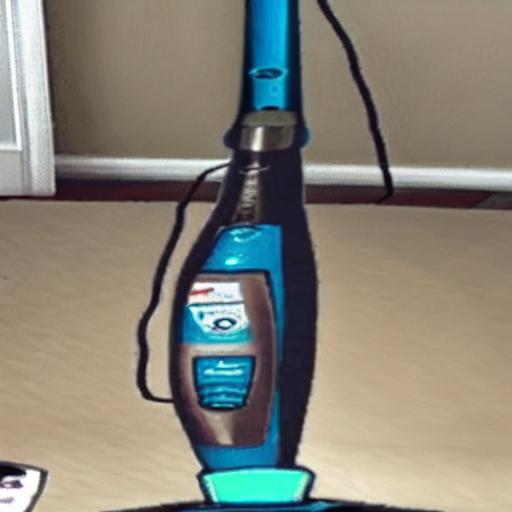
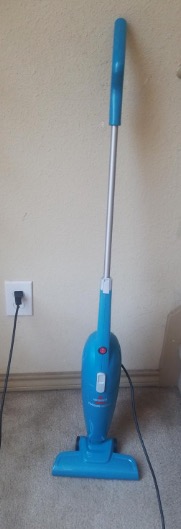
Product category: items_vacuum
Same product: no